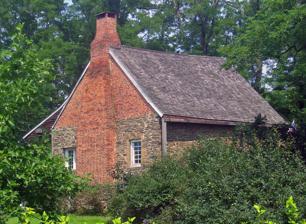
Building: Stone Jug
Country: United States of America
Year built: 1752
Historic house in New York, United States United States historic place Stone Jug U.S. National Register of Historic Places U.S. National Historic Landmark District Contributing Property West profile and south elevation, 2008 Location Clermont , NY Nearest city Hudson Coordinates 42°6′13″N 73°53′46″W / 42.10361°N 73.89611°W / 42.10361; -73.89611 Area 9.7 acres (3.9 ha) Built 1752 NRHP reference No. 78001847 Added to NRHP April 20, 1978 The Stone Jug is a historic house at the corner of NY 9G and Jug Road in Clermont , New York, United States. It dates to the mid-18th century and is largely intact, although it has been expanded somewhat since then. It was built by Konradt Lasher, a Palatine German immigrant to the area who first farmed as a tenant of Robert Livingston . Unusually in an area where brick was the favored material, he chose stone. In the mid-19th century his descendants bought the land and built a farmhouse, now across the street. It, the stone house and several other buildings from the Lasher family farm were listed on the National Register of Historic Places in 1978. Later, in 1992, it became a contributing property to the Hudson River Historic District , a National Historic Landmark . Property The house is part of a 9.7-acre (3.9 ha) former farm property on both sides of Route 9G. It includes another farmhouse, a barn, and the remaining foundations of two other stone houses. All are considered contributing properties to its historic character. The Stone Jug is a 1 + 1 ⁄ 2 -story house consisting of a main block faced mostly in stone with a gabled roof. The west gable end is in brick, as is the chimney that rises from that side. The north wing, added more recently, is of concrete block faced in fieldstone on the east and weatherboard on the north and west. Original Dutch doors are on both entrances, at the south of the basement and east of the first story. The lintel above the east entrance has the year 1752 and "K.B.L & J." carved into it. The lower one opens into a large room with a 7-foot (2.1 m) hearth built into the west wall. The staircase is original except for the steps. Upstairs, the main room is also mostly intact except for a small entry hall partitioned off to the east. Most of the windows are original except for the double casement on the west wall. On the top is a garret with exposed rafters . Across Route 9G is a five- bay , 1 + 1 ⁄ 2 -story frame farmhouse. South of Jug Road is an L-shaped frame barn. West of the house on either side of Jug are the remains of two other 18th-century stone houses. A garage on the southeast corner of the intersection is modern and non-contributing. History In the early 18th century, several thousand Palatine refugees from the War of Spanish Succession were temporarily housed in London . Britain decided in 1710 to resettle them to the lands of Robert Livingston in the Hudson Valley , lands now making up northwestern Dutchess and southwest Columbia counties. They were to work for Livingston on a scheme to produce naval stores for the crown. The scheme failed because many of the crops required could not survive the harsh winters of the region. In 1713 Livingston released the Germans, and many settled elsewhere in the area. Their impact can be seen today in placenames like Germantown and Rhinebeck and the many Lutheran churches in the area. One of them, Bastian Lasher, stayed on the land he had originally settled. He and his three sons were able to work it as tenant farmers , and by 1752 Konradt had built his house near his brothers George and Johannis, using stone rather than the brick more popular with the Palatinate settlers. The family kept the farm, and in 1846 Philip Lasher was able to buy an 85-acre (34 ha) parcel and build the frame farmhouse across the road. In the 1950s the north wing was added. In the process of doing so the original staircase's steps were replaced with wider ones. There have been no other changes to the house. References ^ "National Register Information System" . National Register of Historic Places . National Park Service . July 9, 2010. ^ a b c d e f g h i Gobrecht, Larry (June 24, 1977). "National Register of Historic Places nomination, Stone Jug" . New York State Office of Parks, Recreation and Historic Preservation . v t e U.S. National Register of Historic Places in New York Topics Contributing property Keeper of the Register Historic district History of the National Register of Historic Places National Park Service Property types Lists by county Albany Allegany Bronx Broome Cattaraugus Cayuga Chautauqua Chemung Chenango Clinton Columbia Cortland Delaware Dutchess Erie Essex Franklin Fulton Genesee Greene Hamilton Herkimer Jefferson Kings (Brooklyn) Lewis Livingston Madison Monroe Montgomery Nassau New York (Manhattan) Niagara Oneida Onondaga Ontario Orange Orleans Oswego Otsego Putnam Queens Rensselaer Richmond (Staten Island) Rockland Saratoga Schenectady Schoharie Schuyler Seneca St. Lawrence Steuben Suffolk Sullivan Tioga Tompkins Ulster Warren Washington Wayne Westchester Northern Southern Wyoming Yates Lists by city Albany Buffalo New Rochelle New York City Bronx Brooklyn Queens Staten Island Manhattan Below 14th St. 14th–59th St. 59th–110th St. Above 110th St. Minor islands Niagara Falls Peekskill Poughkeepsie Rhinebeck Rochester Syracuse Yonkers Other lists Bridges and tunnels National Historic Landmarks New York City Outside New York City Category List National Register of Historic Places Portal